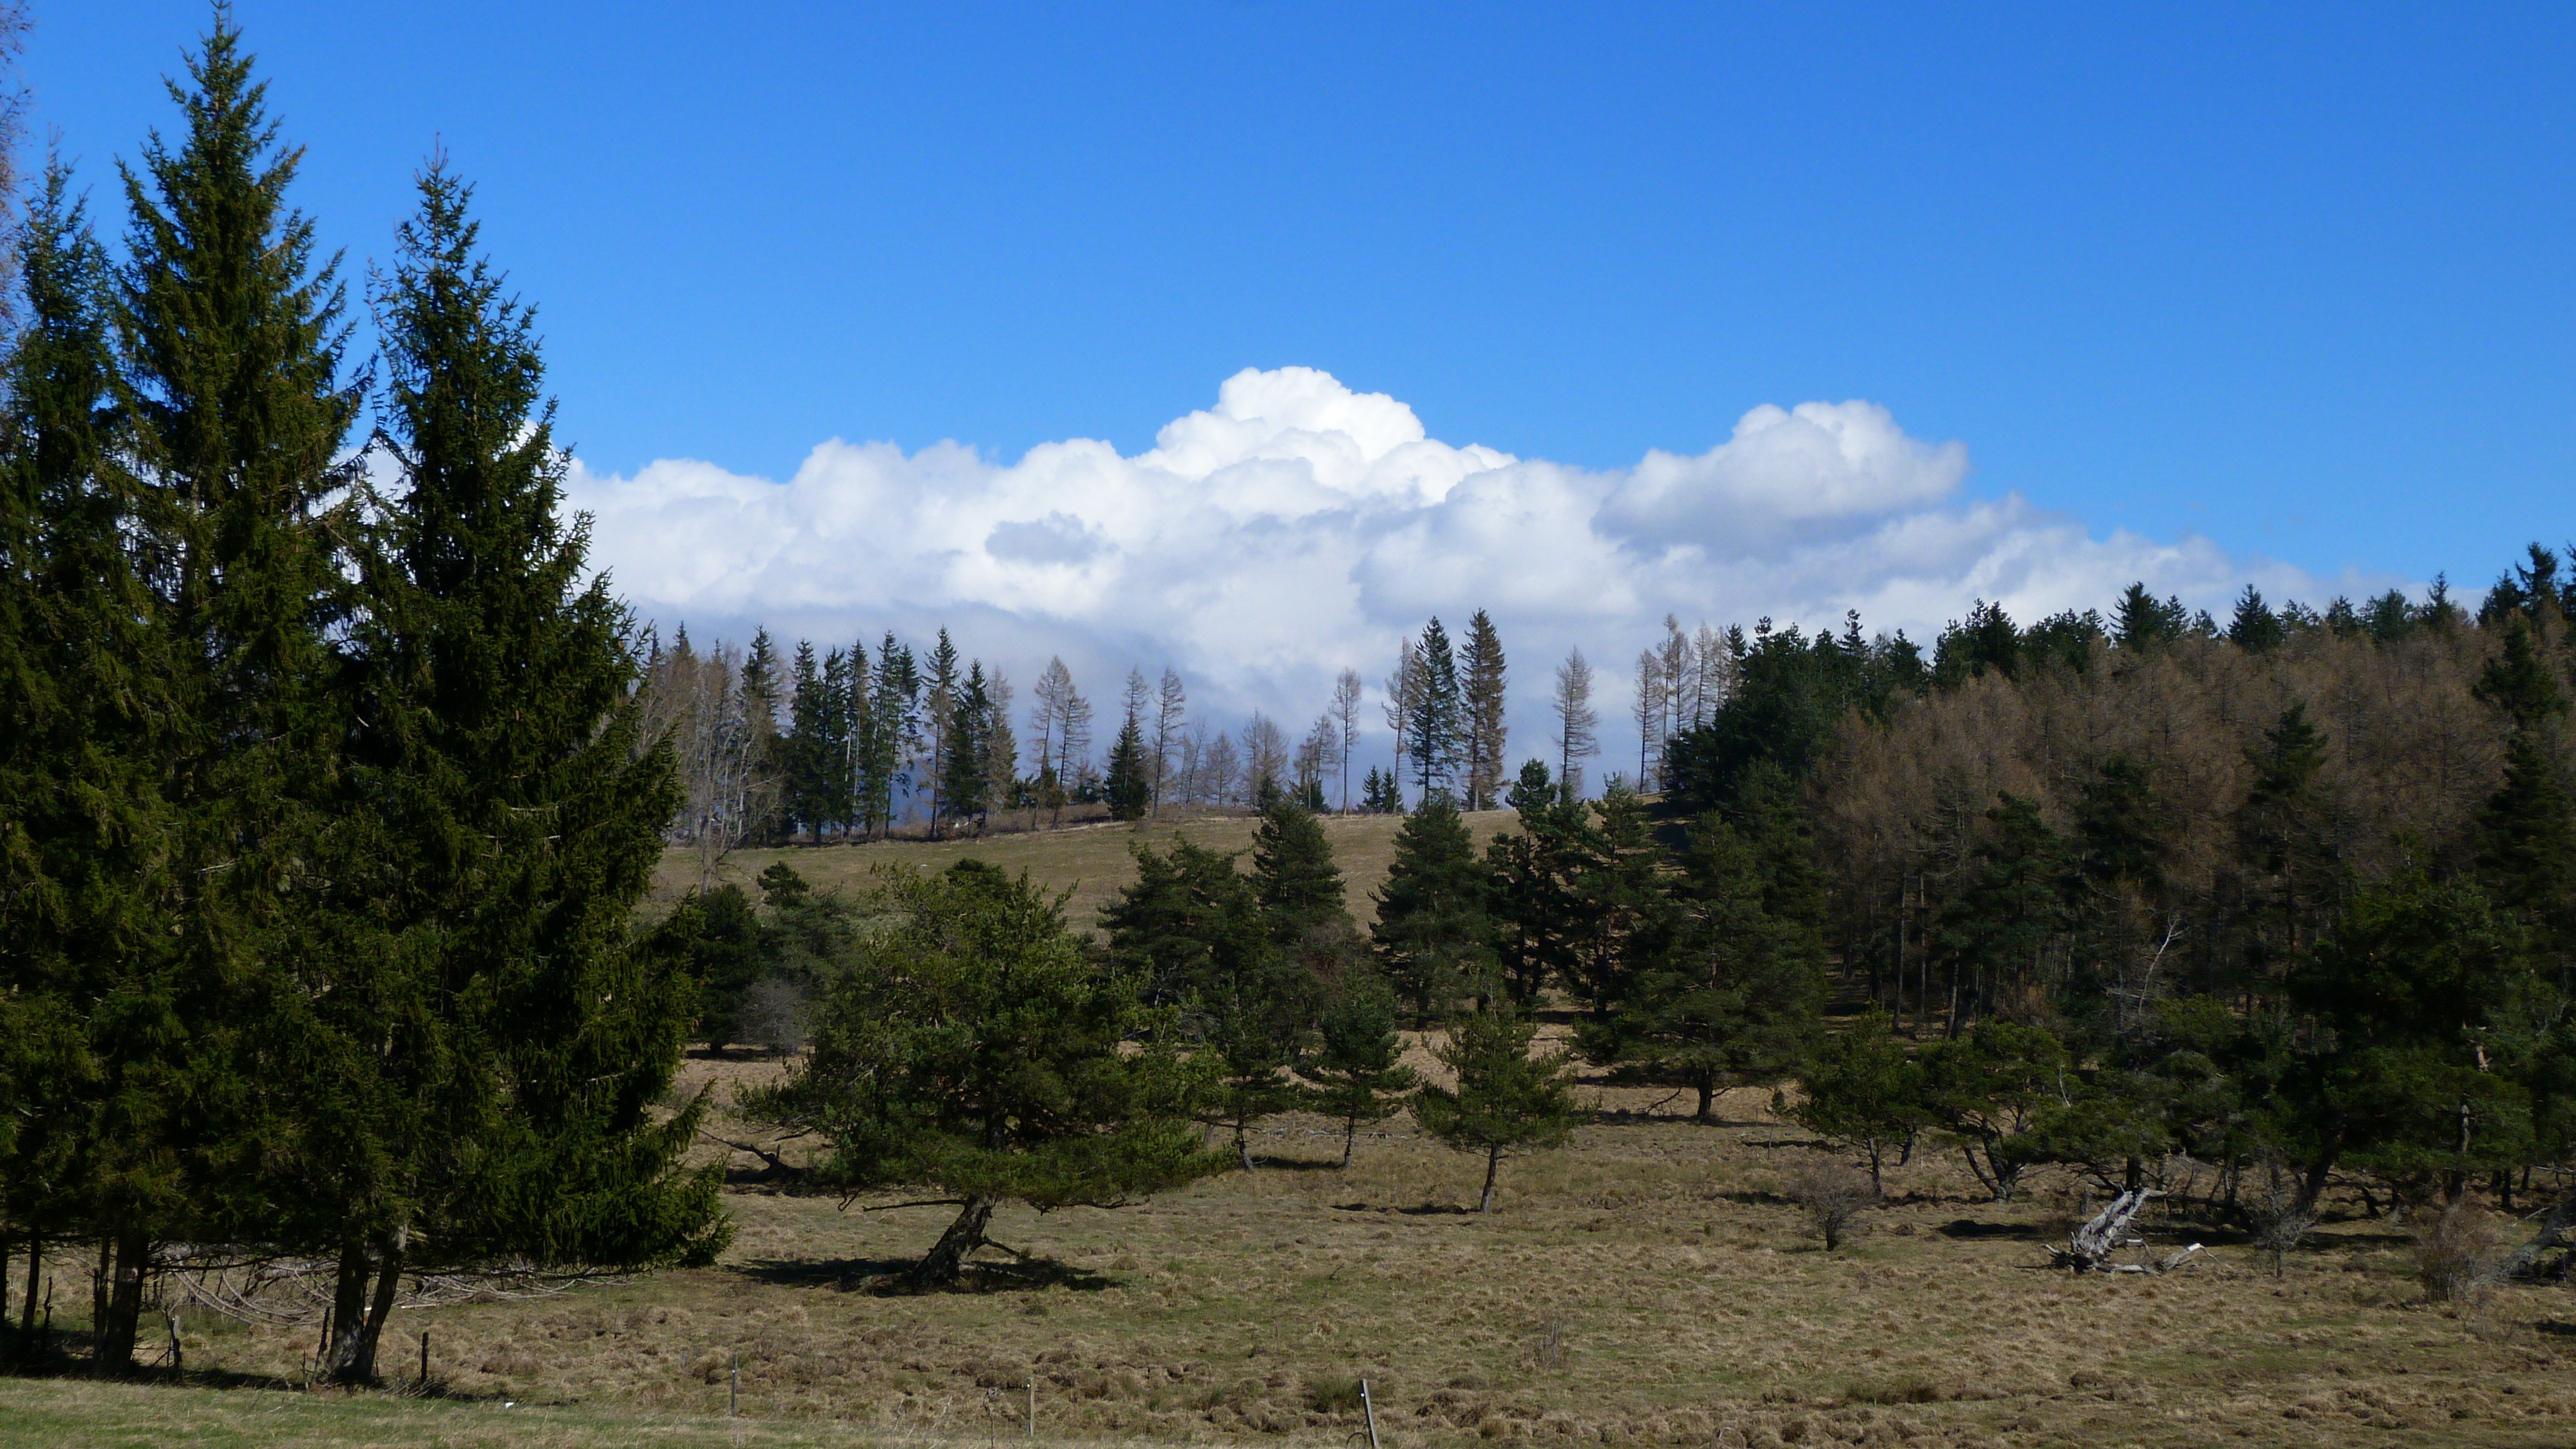
landscape, tree, nature, forest, wilderness, mountain, sky, meadow, lake, valley, park, ridge, trees, clouds, alps, plateau, ecosystem, biome, natural environment, mountainous landforms